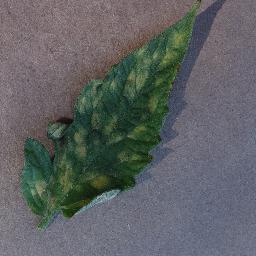
Label: Tomato___Leaf_Mold